Satsivi

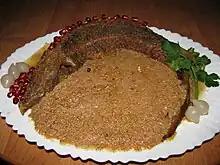
Sterlet with walnut sauce

Boiled turkey or chicken pieces submerged in satsivi is a staple of winter holiday feasts. The dish as a whole is usually also referred to as "satsivi". There are also vegetarian varieties of this dish made with eggplants or cauliflower.